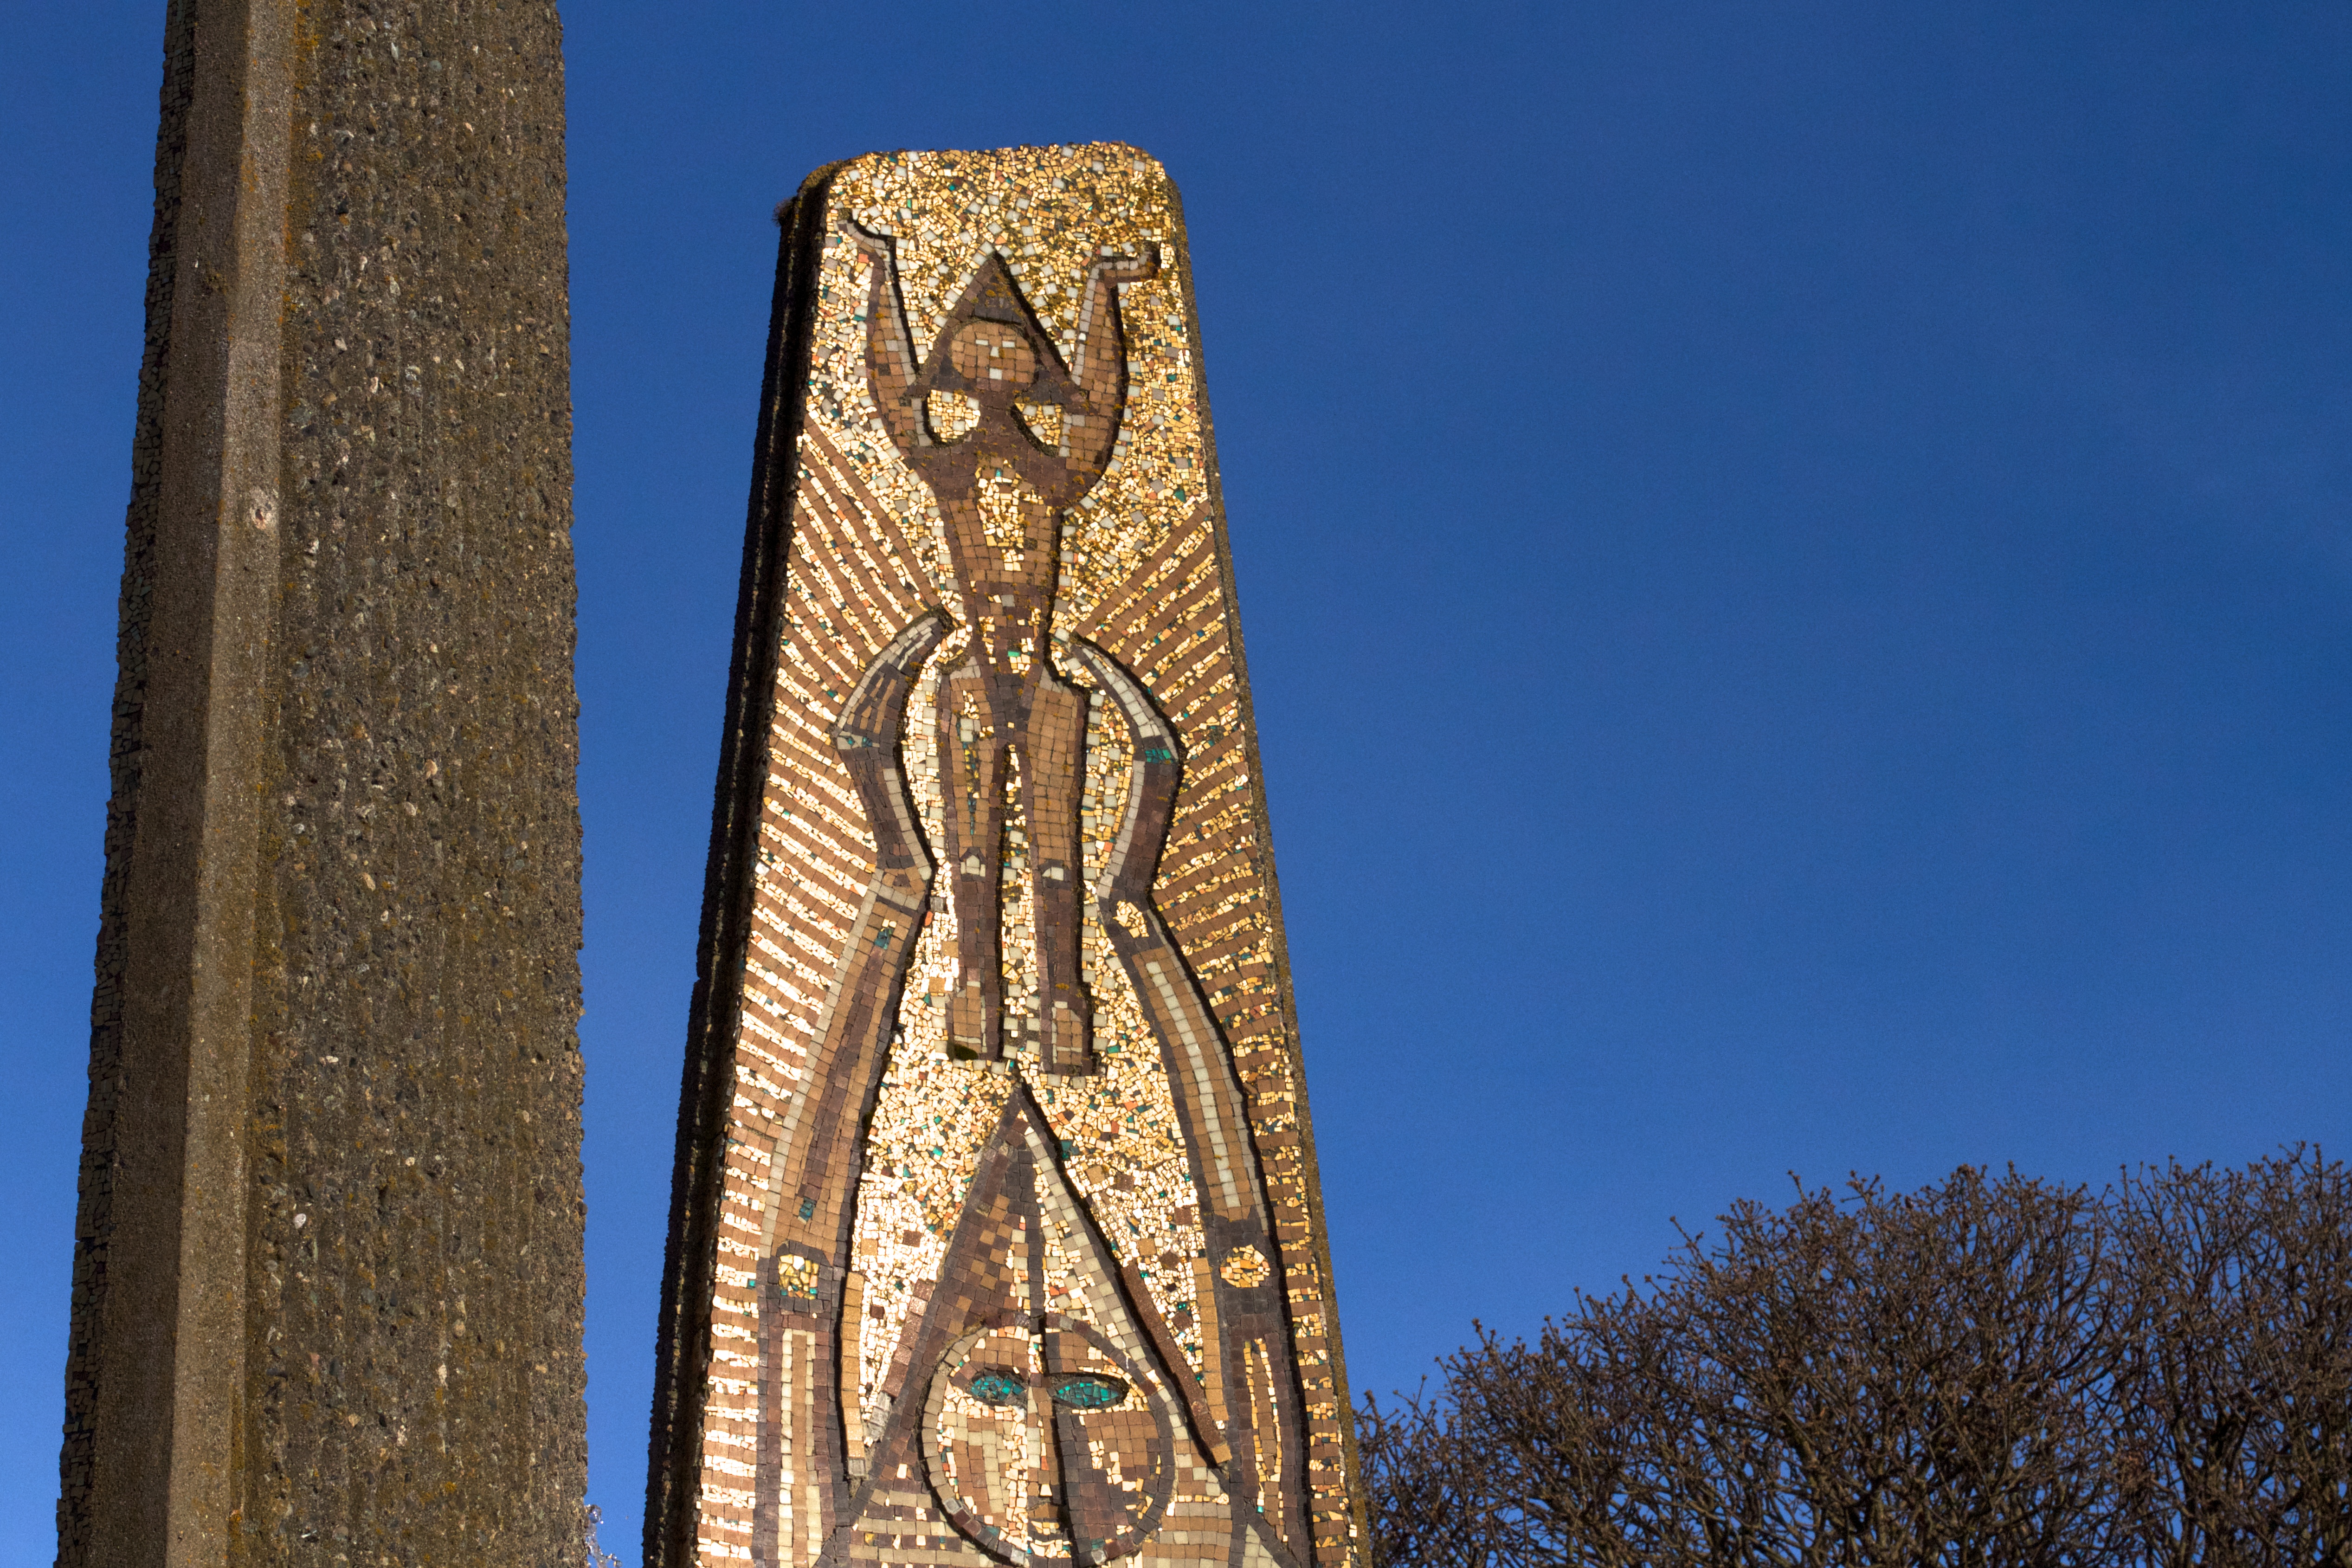
structure, monument, tower, landmark, sculpture, temple, obelisk, monolith, stele, ancient history